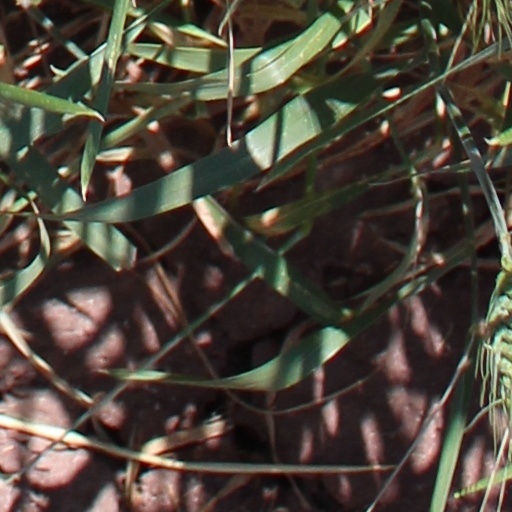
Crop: wheat